Arnold Haukeland

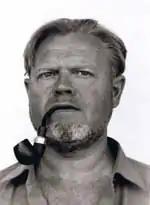

He was born at Verdal Municipality in Nord-Trøndelag county, Norway. He was the son of Arnold Martin Haukeland (1891–1977) and Lilly Karoline Wallem (1896–1969). He attended the Norwegian Institute of Technology (NTH) in Trondheim where he studied engineering. During the German occupation of Norway, he studied sculpture with Per Palle Storm and Stinius Fredriksen at the Illegal Academy. After the liberation of Norway at the end of World War II, he worked in the restoration studio of Nidaros Cathedral. In the spring of 1946 he was in Paris, where he briefly attended art school at Académie de la Grande Chaumiere. In 1946 Haukeland married photographer Randi Bothner (1921–2012).